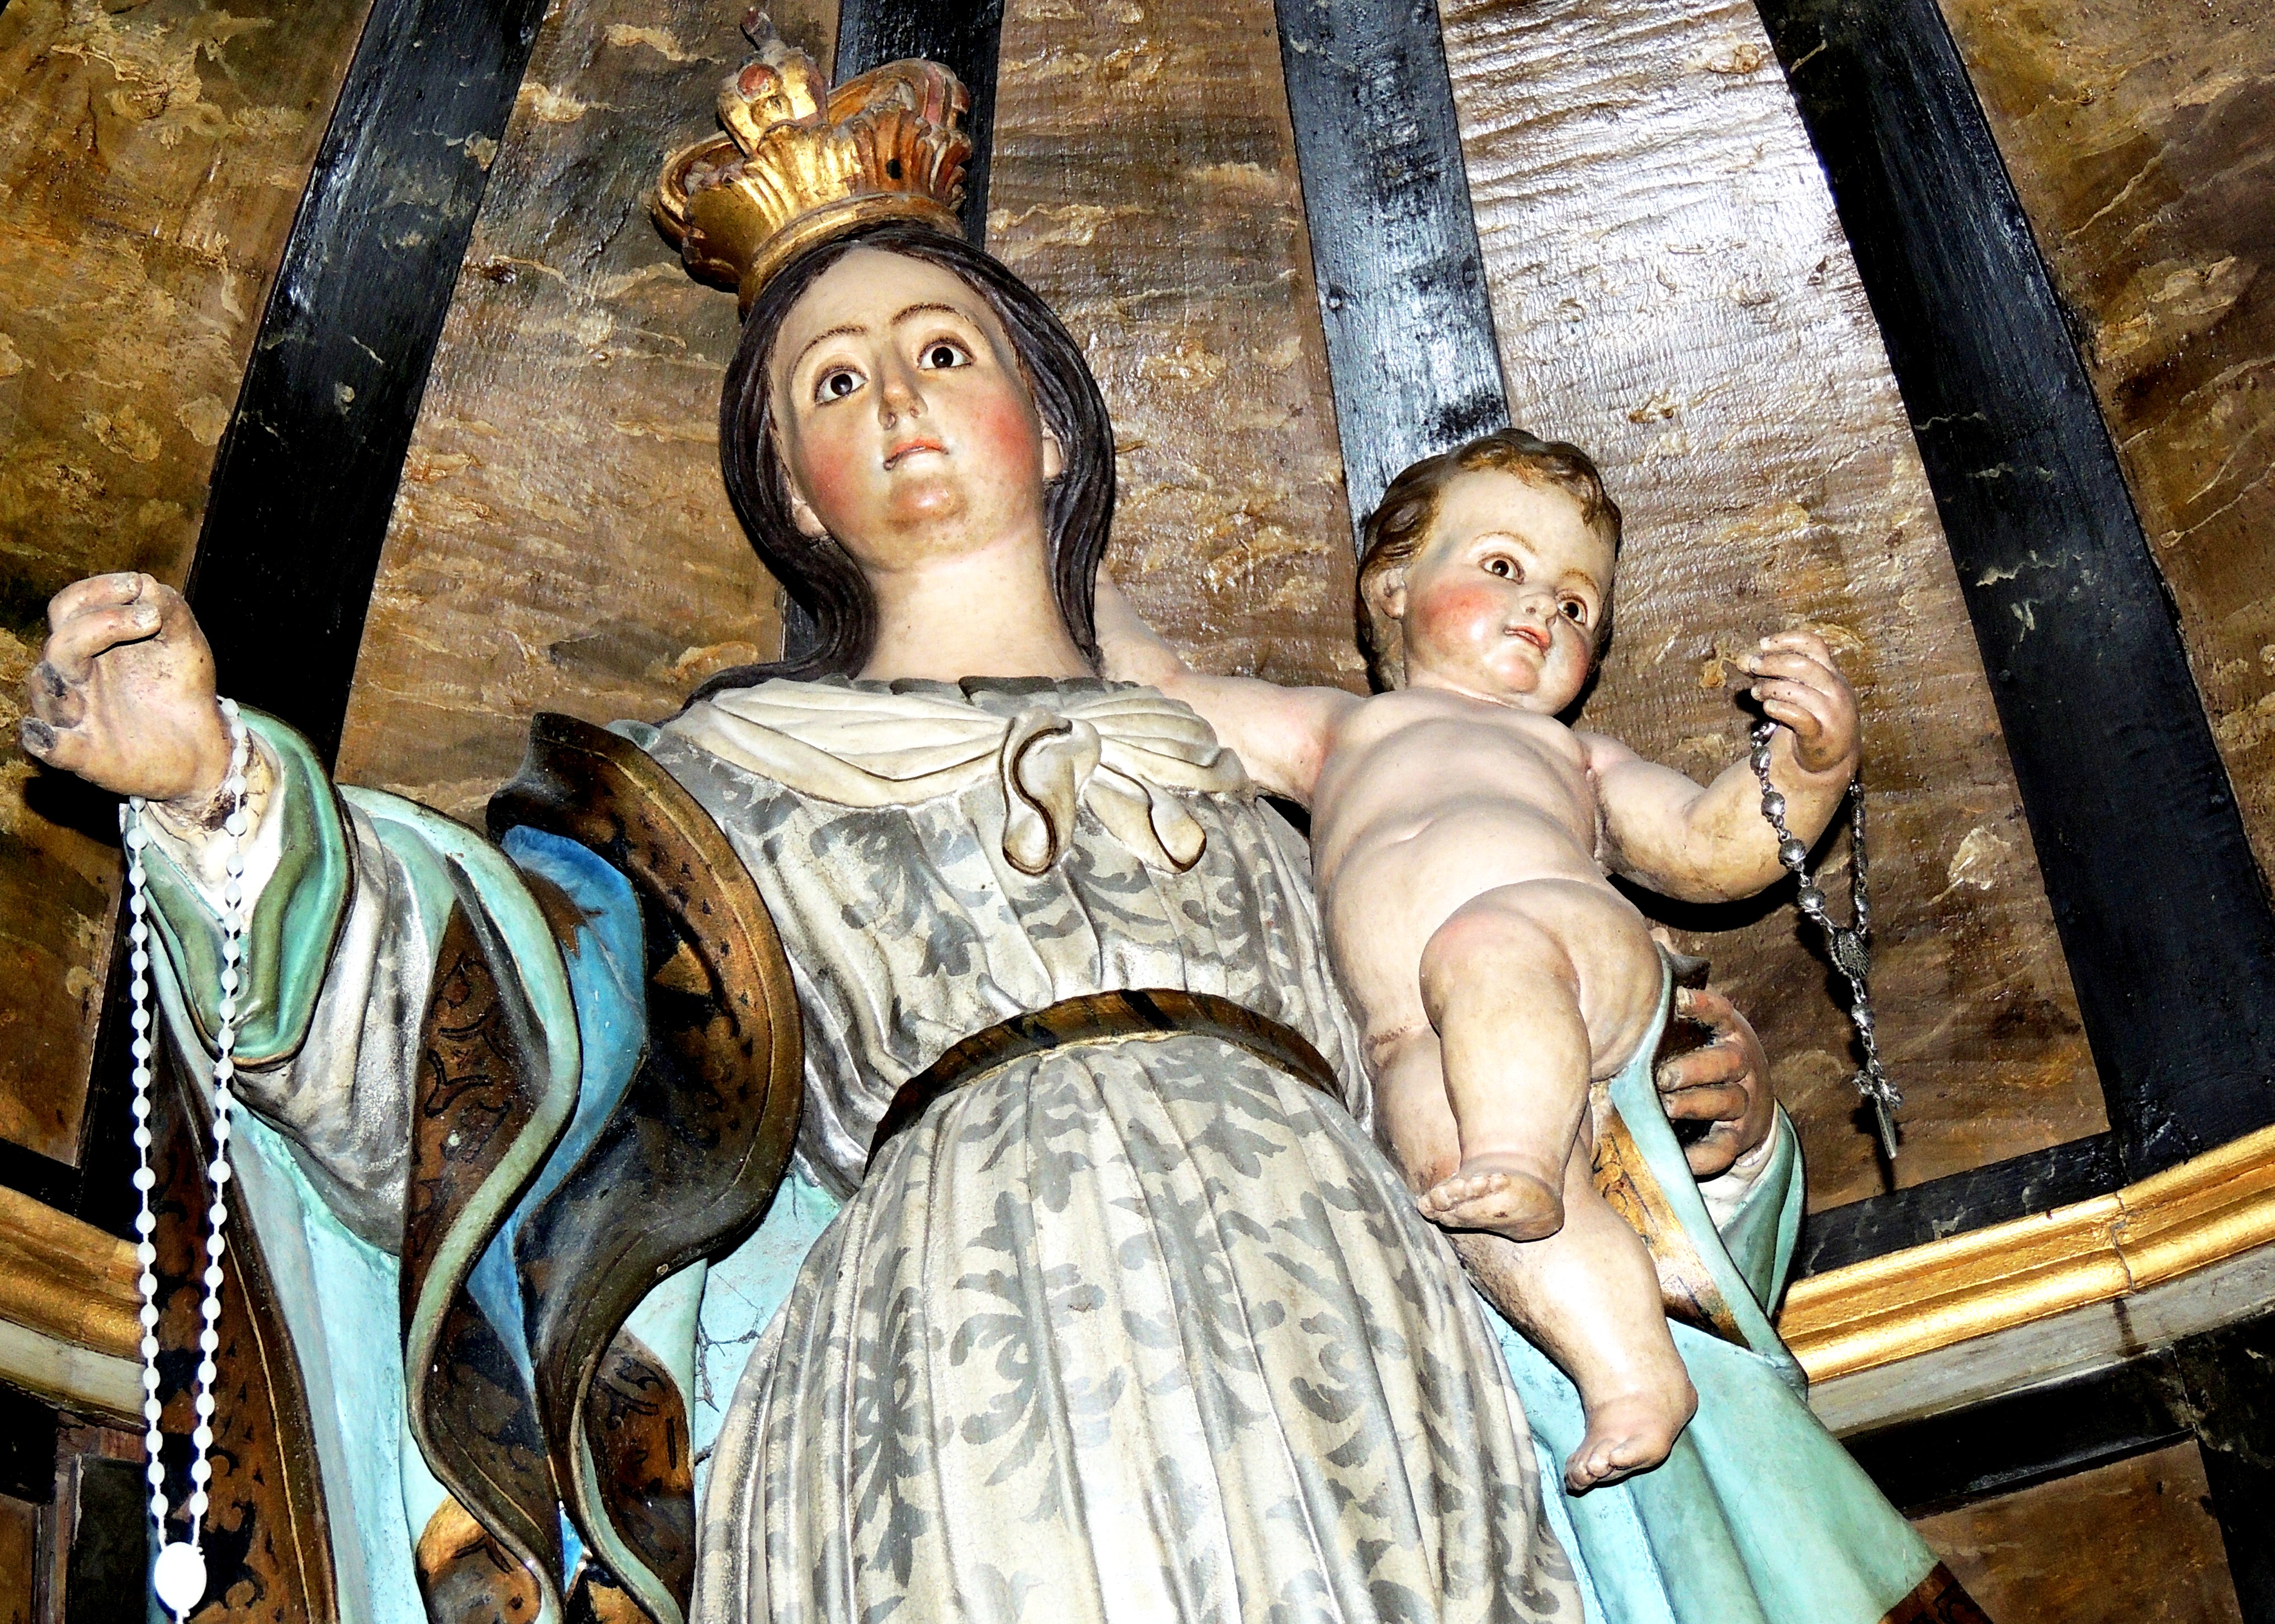
people, statue, religion, temple, tradition, middle ages, mythology, ancient history